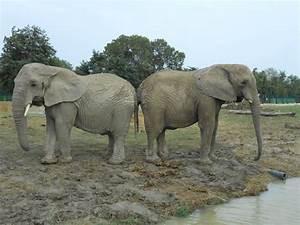
elephant